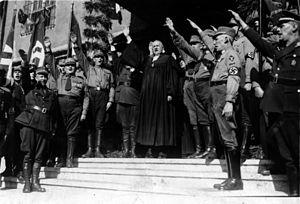
Les croyances religieuses d'Adolf Hitler ont fait l'objet de débats ; le large consensus des historiens le considère comme déiste et anticlérical. À la lumière de preuves telles que son rejet des principes du christianisme, ses nombreuses déclarations privées à des confidents dénoncent le christianisme comme une superstition nuisible et témoignent de ses efforts acharnés pour réduire l'influence et l'indépendance du christianisme en Allemagne après son arrivée au pouvoir en janvier 1933. Les principaux biographes de Hitler concluent qu'il était probablement antireligieux et fortement opposé au christianisme. L'historien Laurence Rees n'a trouvé aucune preuve que « Hitler, dans sa vie personnelle, ait jamais exprimé sa croyance dans les principes de base de l'église chrétienne ».
Les Chrétiens allemands étaient un mouvement raciste et antisémite au sein du protestantisme allemand. En 1933, ils prennent le pouvoir au sein de l'Église protestante du Reich nouvellement constituée. Les opposants se regroupent alors dans l'Église confessante.